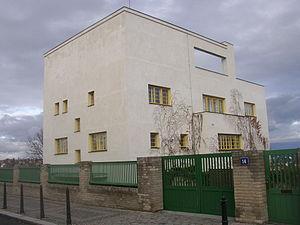
La villa Müller est une luxueuse villa du quartier Ořechovka, à Prague, que les architectes Adolf Loos et Karel Lhota ont construit pour František Müller, le riche promoteur, propriétaire de l'entreprise de construction publique Kapsa-Müller, quand il a désiré déménager avec sa famille de Plzeň à Prague.